Ignalina Nuclear Power Plant

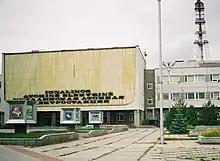
Entrance to the Ignalina Nuclear Power Plant

The Soviet Union intended Ignalina Nuclear Power Plant as a symbol of its technological progress. Preparations for the construction began in 1974. Field work began four years later. Unit 1 came online in December 1983, and was closed on December 31, 2004. Unit 2 came online in August 1987 and was closed on December 31, 2009 at 23:00 EET (21:00 UTC).